Canadian values

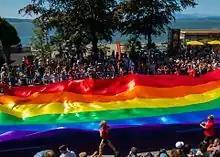
2014 Vancouver Pride Parade

Cultural diversity presents another intricate challenge. Though Canada has a history of embracing multiculturalism, recent patterns indicate increased support for prompting newcomers to assimilate into mainstream society, with 68% of respondents previously endorsing this perspective. Nevertheless, younger Canadians generally display a preference for cultural diversity.